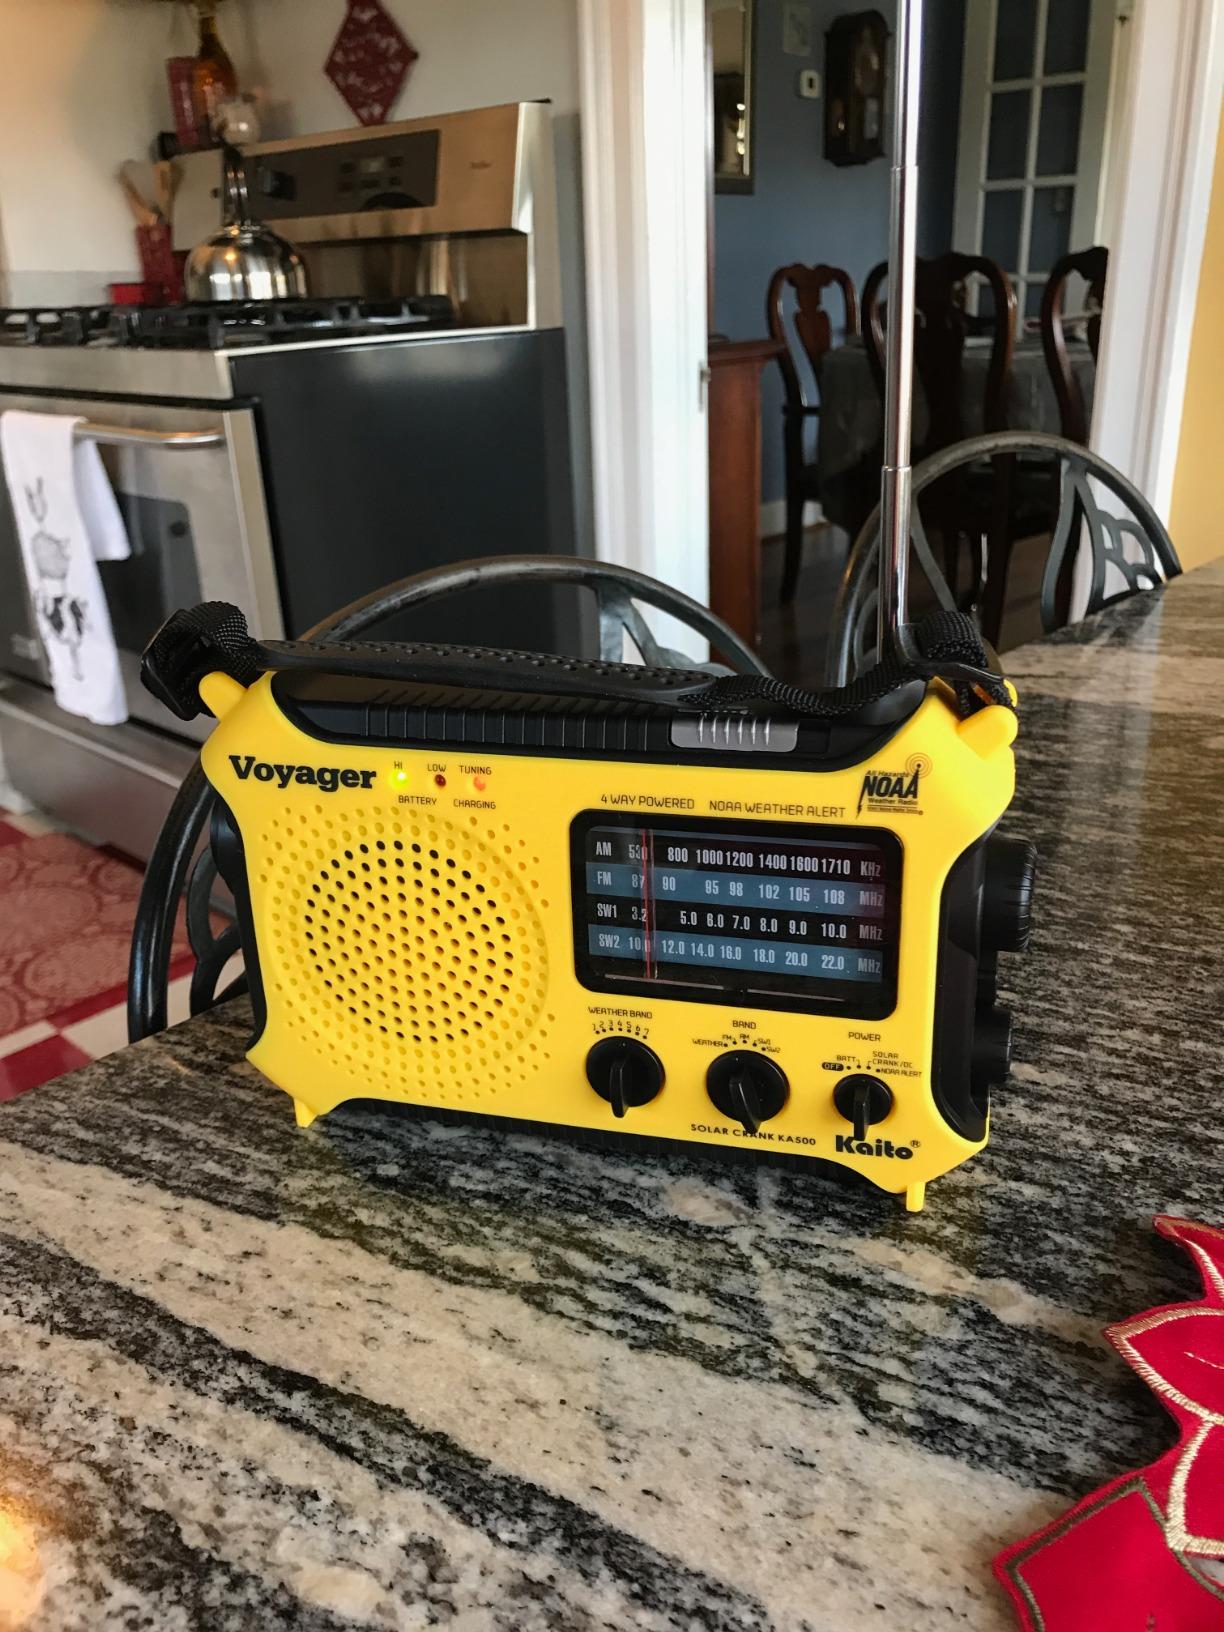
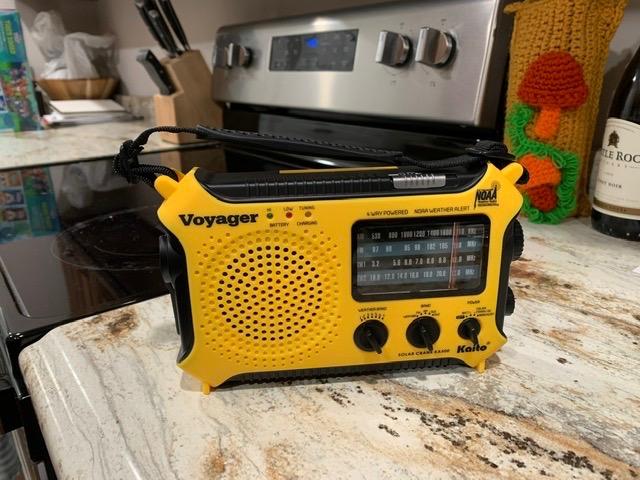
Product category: radio
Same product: yes